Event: Nepal Earthquake
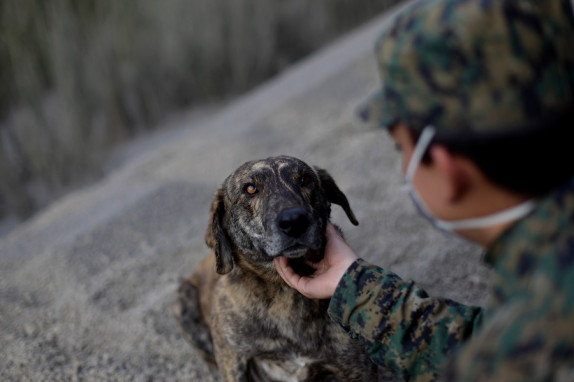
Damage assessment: no_damage